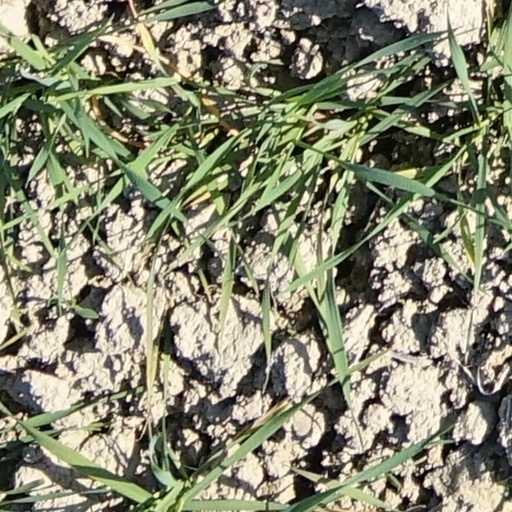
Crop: wheat